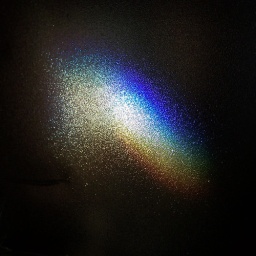
Sunlight reflected on a window in our house yesterday.